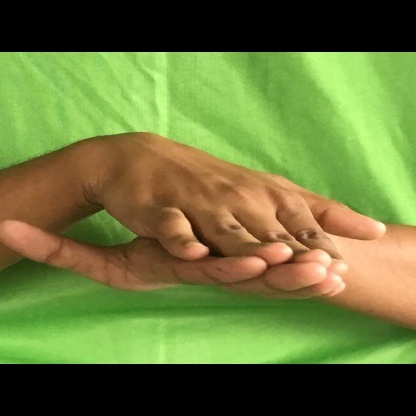
Mudra: Matsya